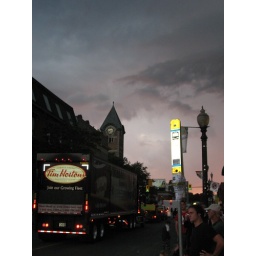
The skies over the donut truck was the colour of TV turned to a dead channel